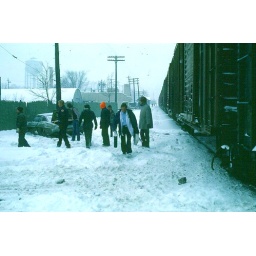
CNW train #415 hits a car at 80th Street in West Allis, WI. in December 1977.